Anna Stang

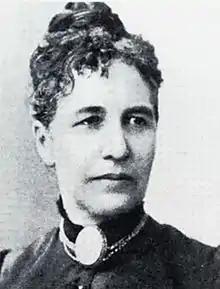
Anna Stang circa 1870–1890

Anna Stang (May 18, 1834 – December 23, 1901), née "Anna Sophie Margrethe Holmsen", was a Norwegian feminist, liberal politician and the second President of the Norwegian Association for Women's Rights, serving from 1885 to 1886. She also ran a private school in Kongsvinger for 17 years. She was married to Norwegian Prime Minister Jacob Stang, and was therefore for the rest of her life addressed as "Madam Prime Minister". She was the mother of Minister of Defence Georg Stang.